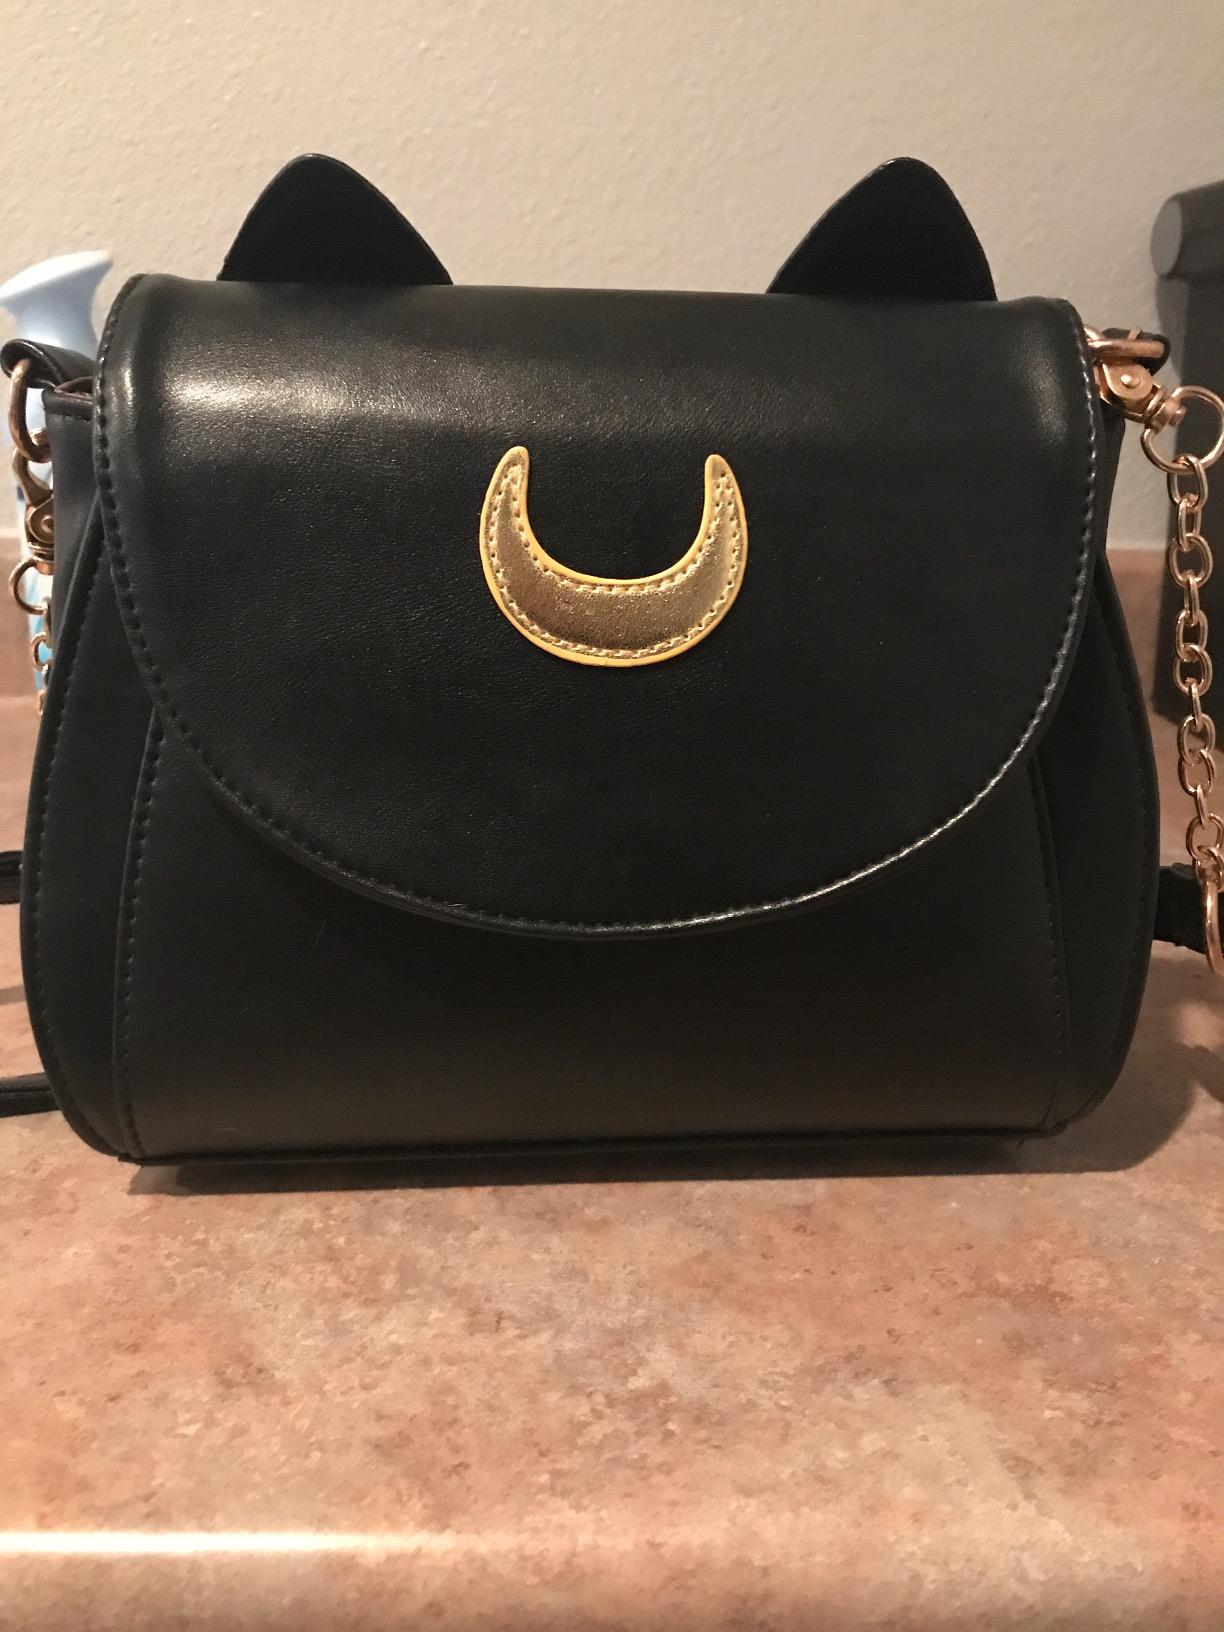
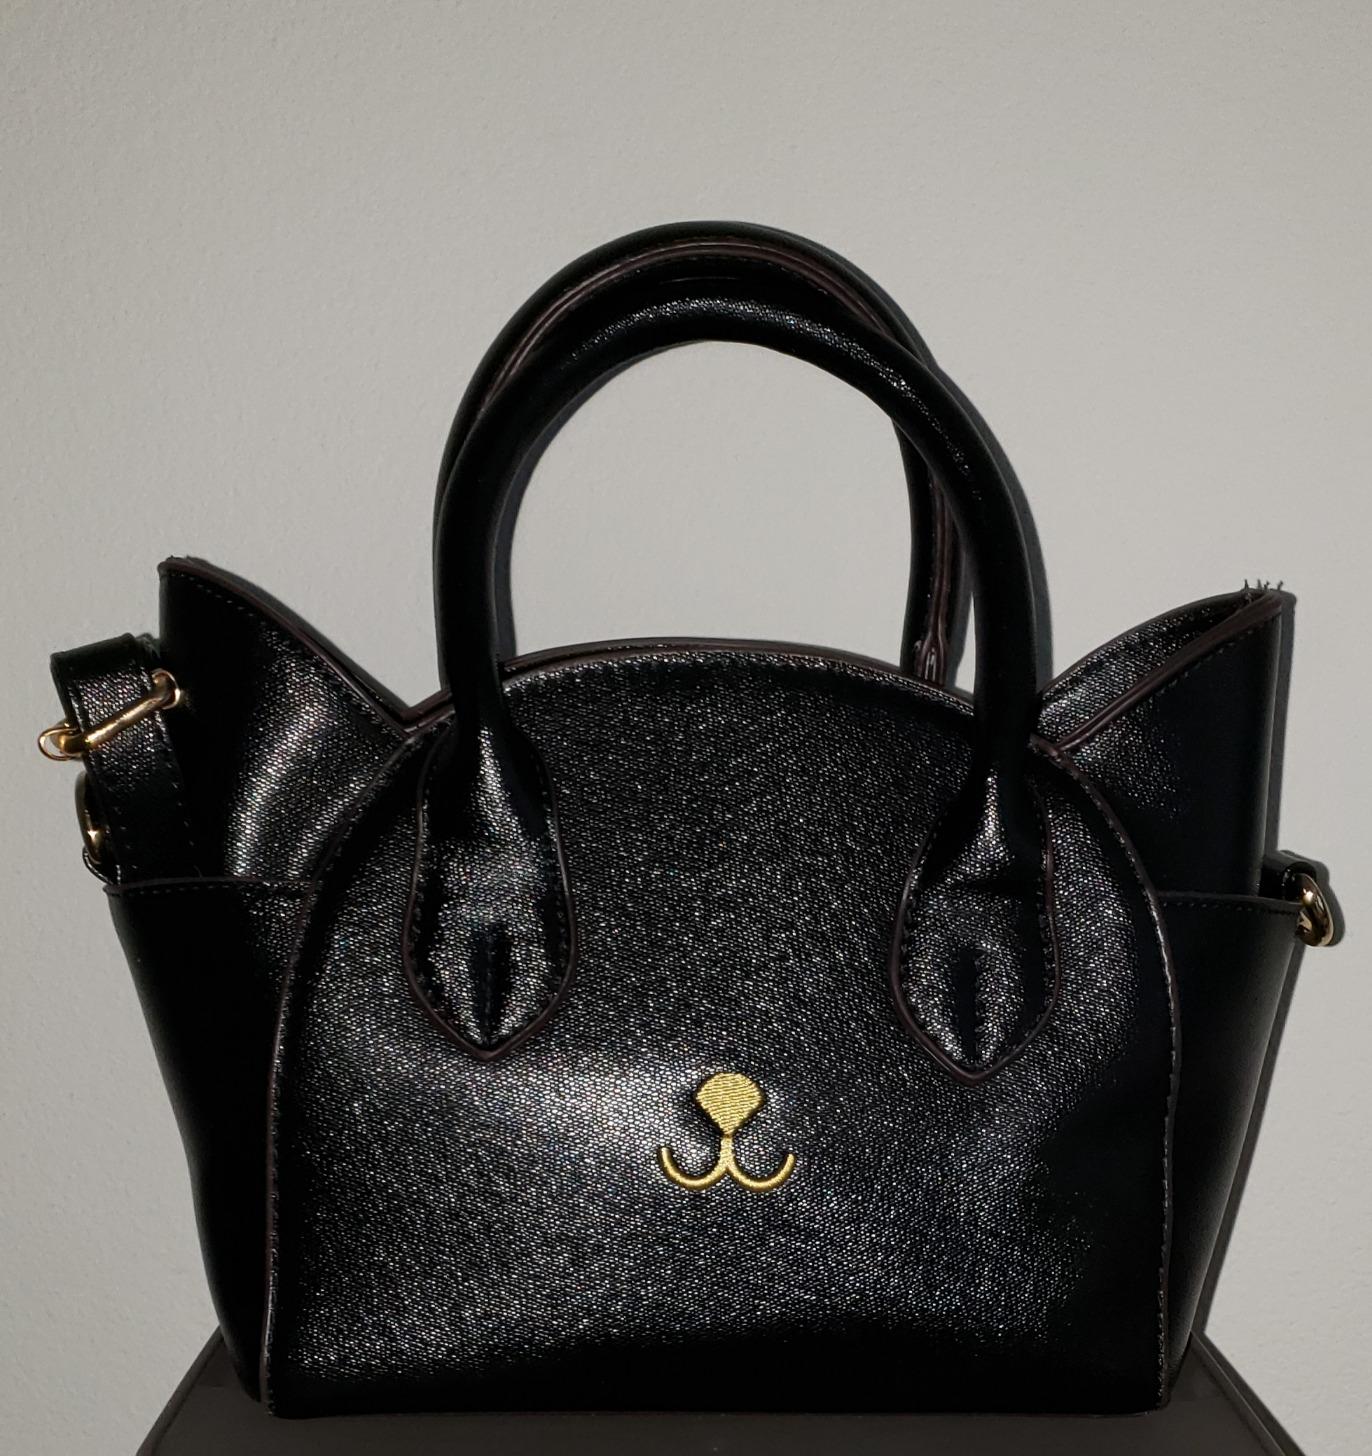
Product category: accessories_handbag
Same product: no